Carl Berners plass station

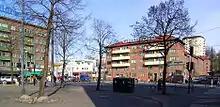
The square above

The rapid transit station is served by line 5 of the Oslo Metro which passes the station twice during a full journey. Southwards, towards the city center, there are eight trains per hour. Northwards the line splits into two branches. One line heads for Hasle bound for Vestli while the other heads for Sinsen on the Ring Line. Each branch has a 15-minute headway. There is a reduced frequency in the late evenings. The metro is operated by Oslo T-banedrift on contract with Ruter. This is one of the Oslo Metro stations in the 5th line accessible to the borough of Helsfyr, the other one being Hasle